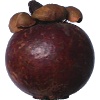
Label: mangostan